José Calderón (basketball)

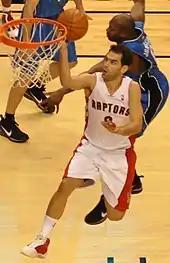
Going for a layup against the Orlando Magic, November 22, 2009

The Raptors underwent a significant roster overhaul in the preseason, such as bringing Jarrett Jack from Indiana to play as Calderón's back-up and point forward Hedo Türkoğlu to share in ball-handling duties. With a third of the season gone, the Spaniard picked up an injury that put him out for 12 games, resulting in Jack holding on to the starting spot even upon the former's return, paralleling the Ford-Calderón scenario in 2007–08. Still, the pair combined well and helped bring the Raptors to a 21–20 record at the mid-season mark.